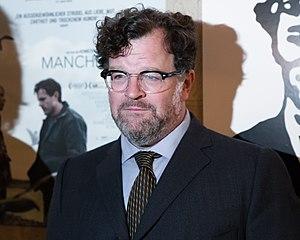
Kenneth Lonergan est un réalisateur, scénariste, acteur et dramaturge américain né le 16 octobre 1962 à New York.